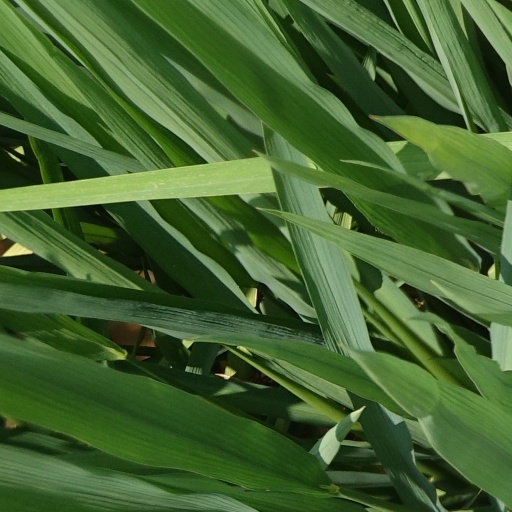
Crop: rice